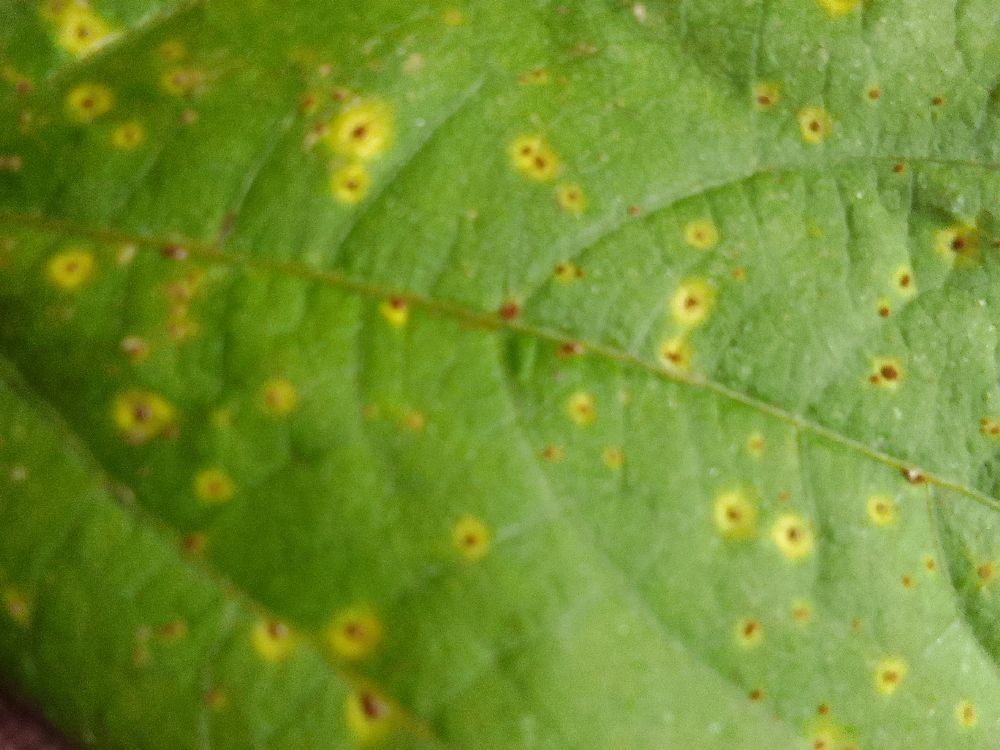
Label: rust